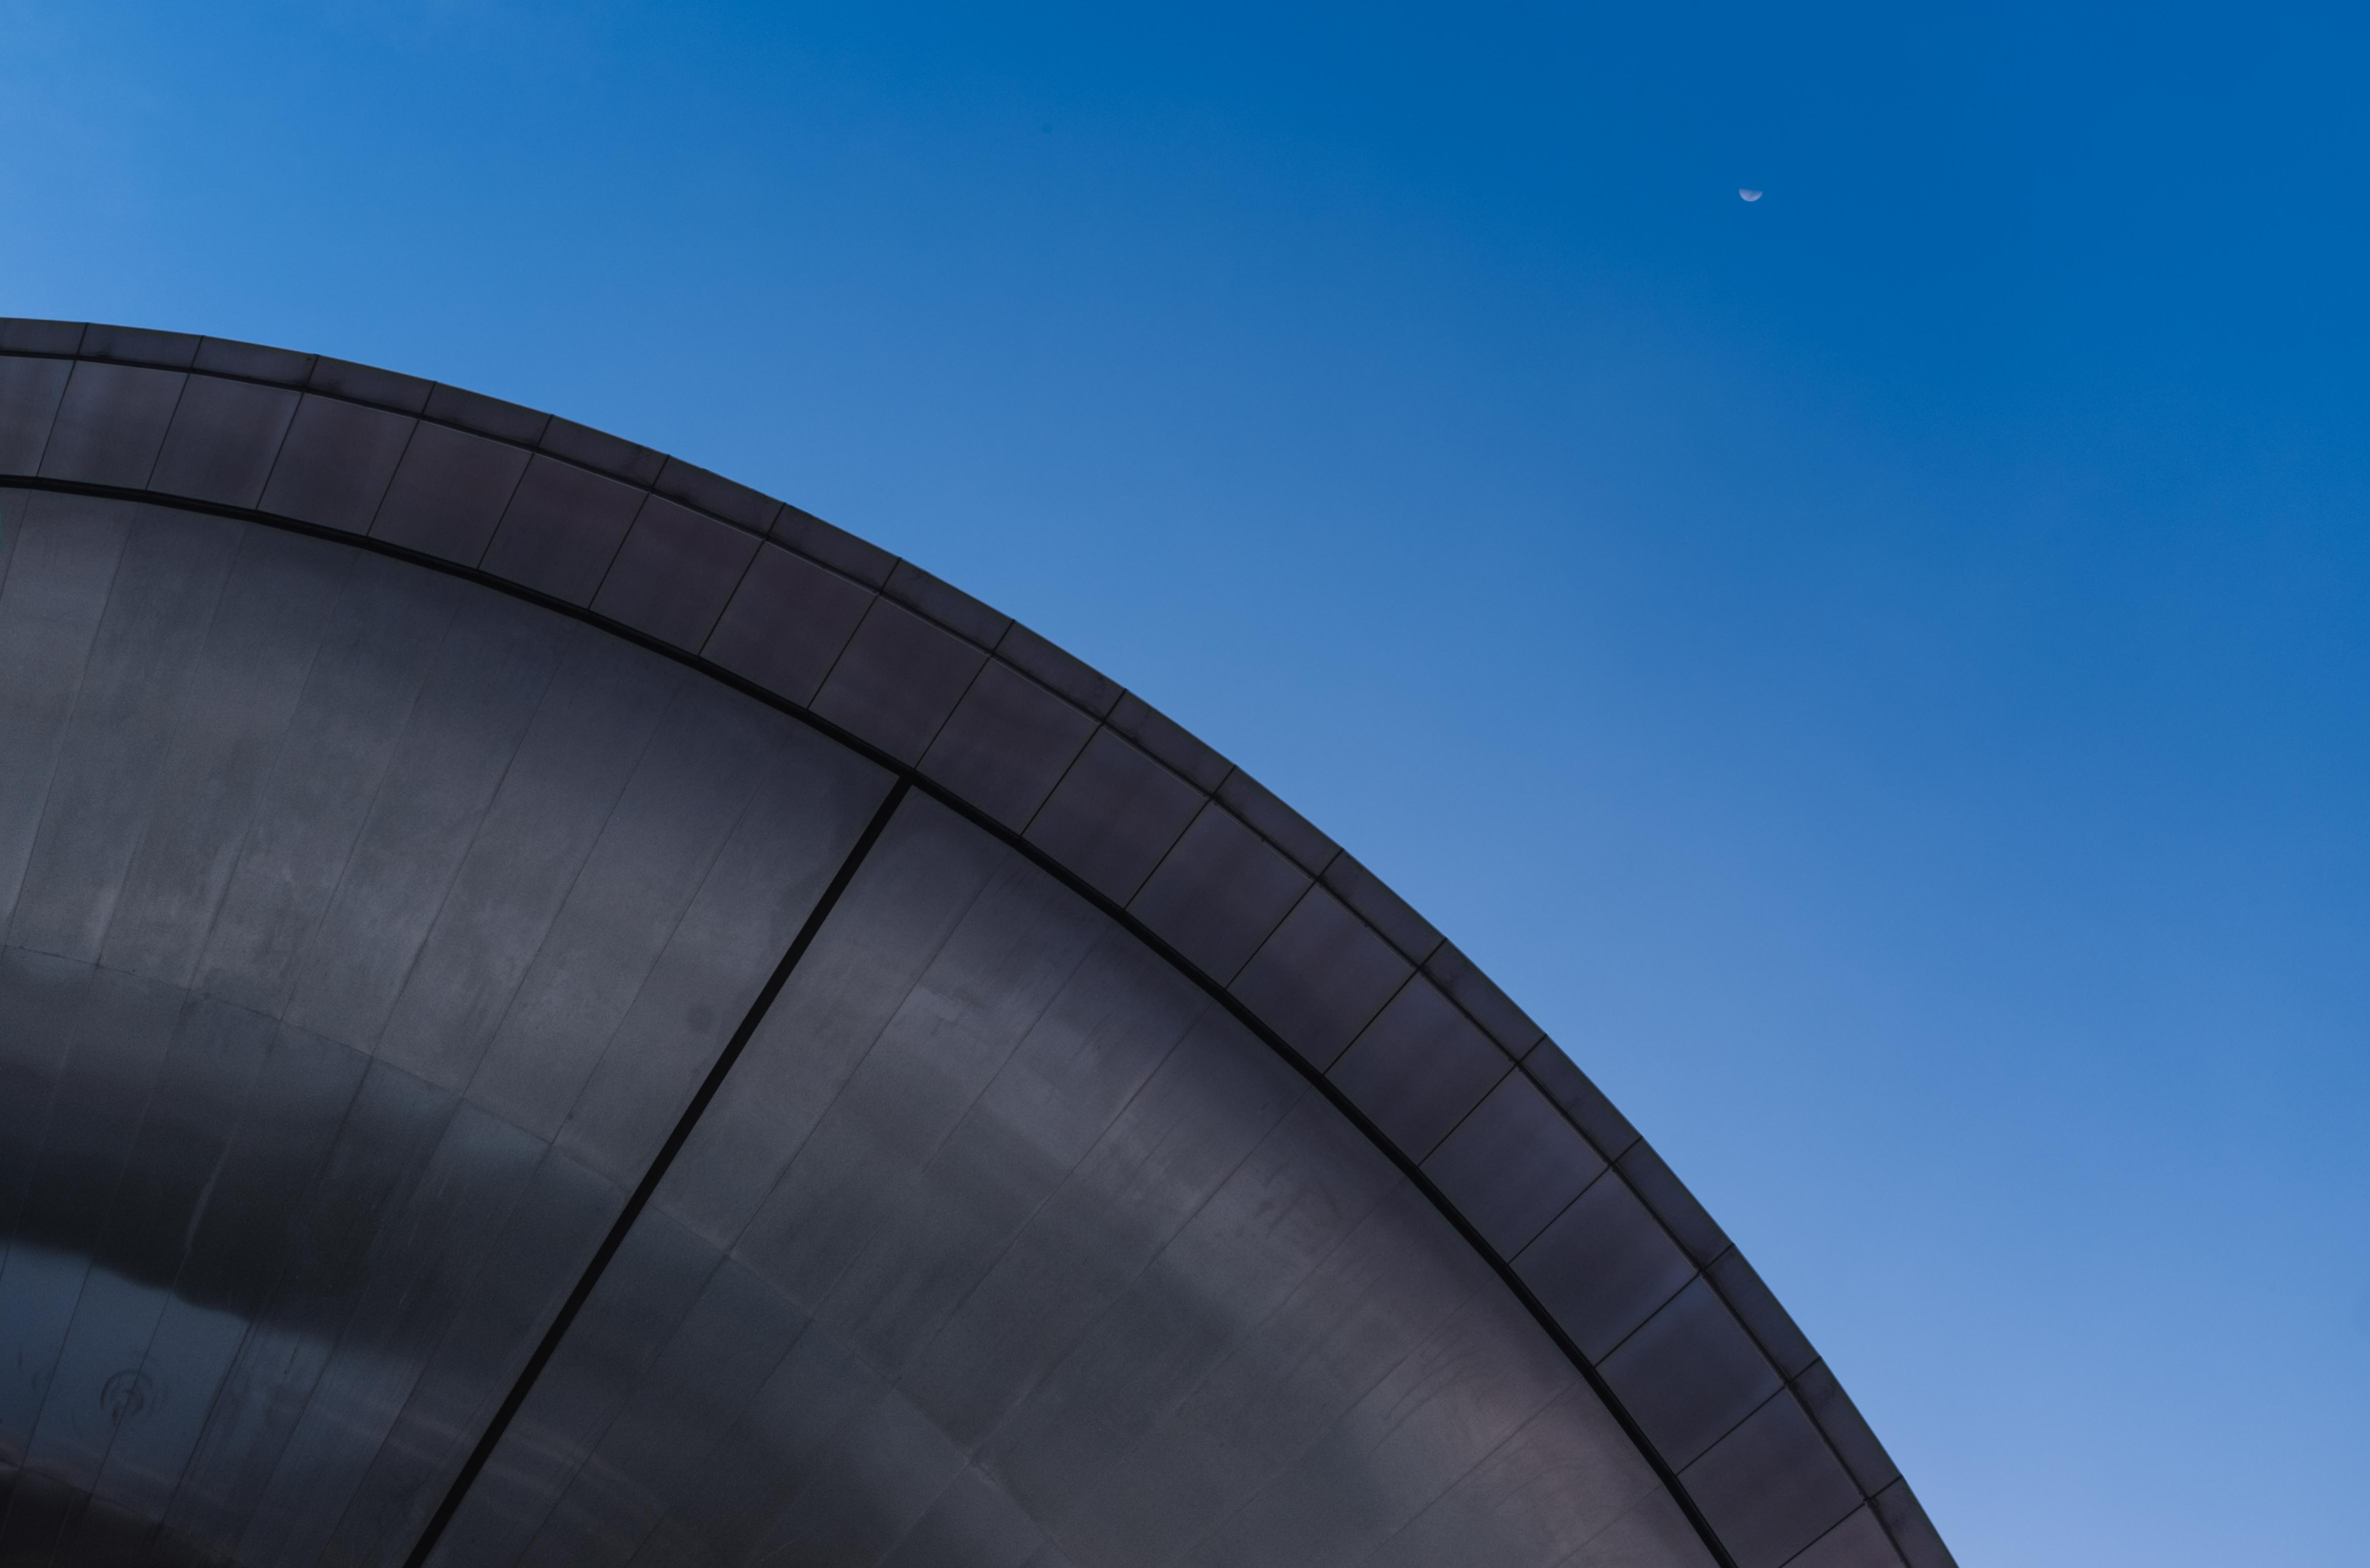
architecture, structure, sky, wheel, roof, building, line, blue, tire, concrete, shape, man made object, atmosphere of earth, automotive tire